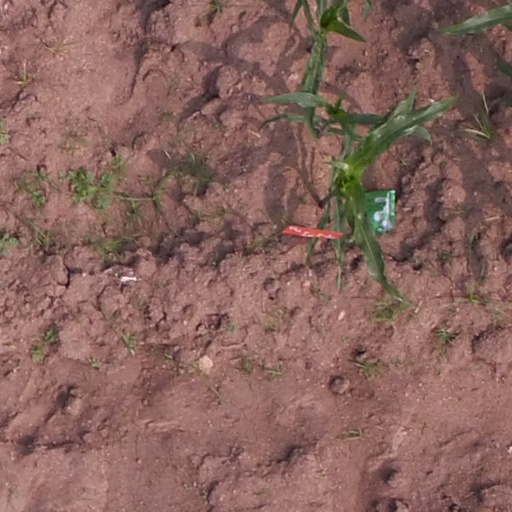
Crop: maize; corn